Blériot Aéronautique

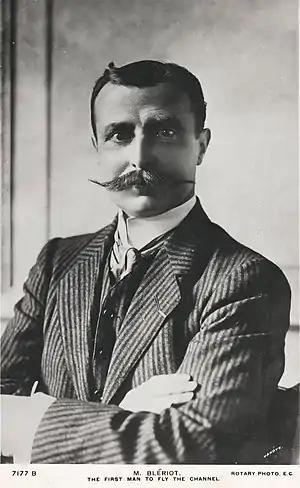
Louis Blériot, photographed in London after his cross-channel flight

Blériot Aéronautique was a French aircraft manufacturer founded by Louis Blériot. It also made a few motorcycles between 1921 and 1922 and cyclecars during the 1920s.